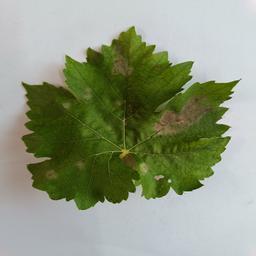
Label: Powdery Mildew